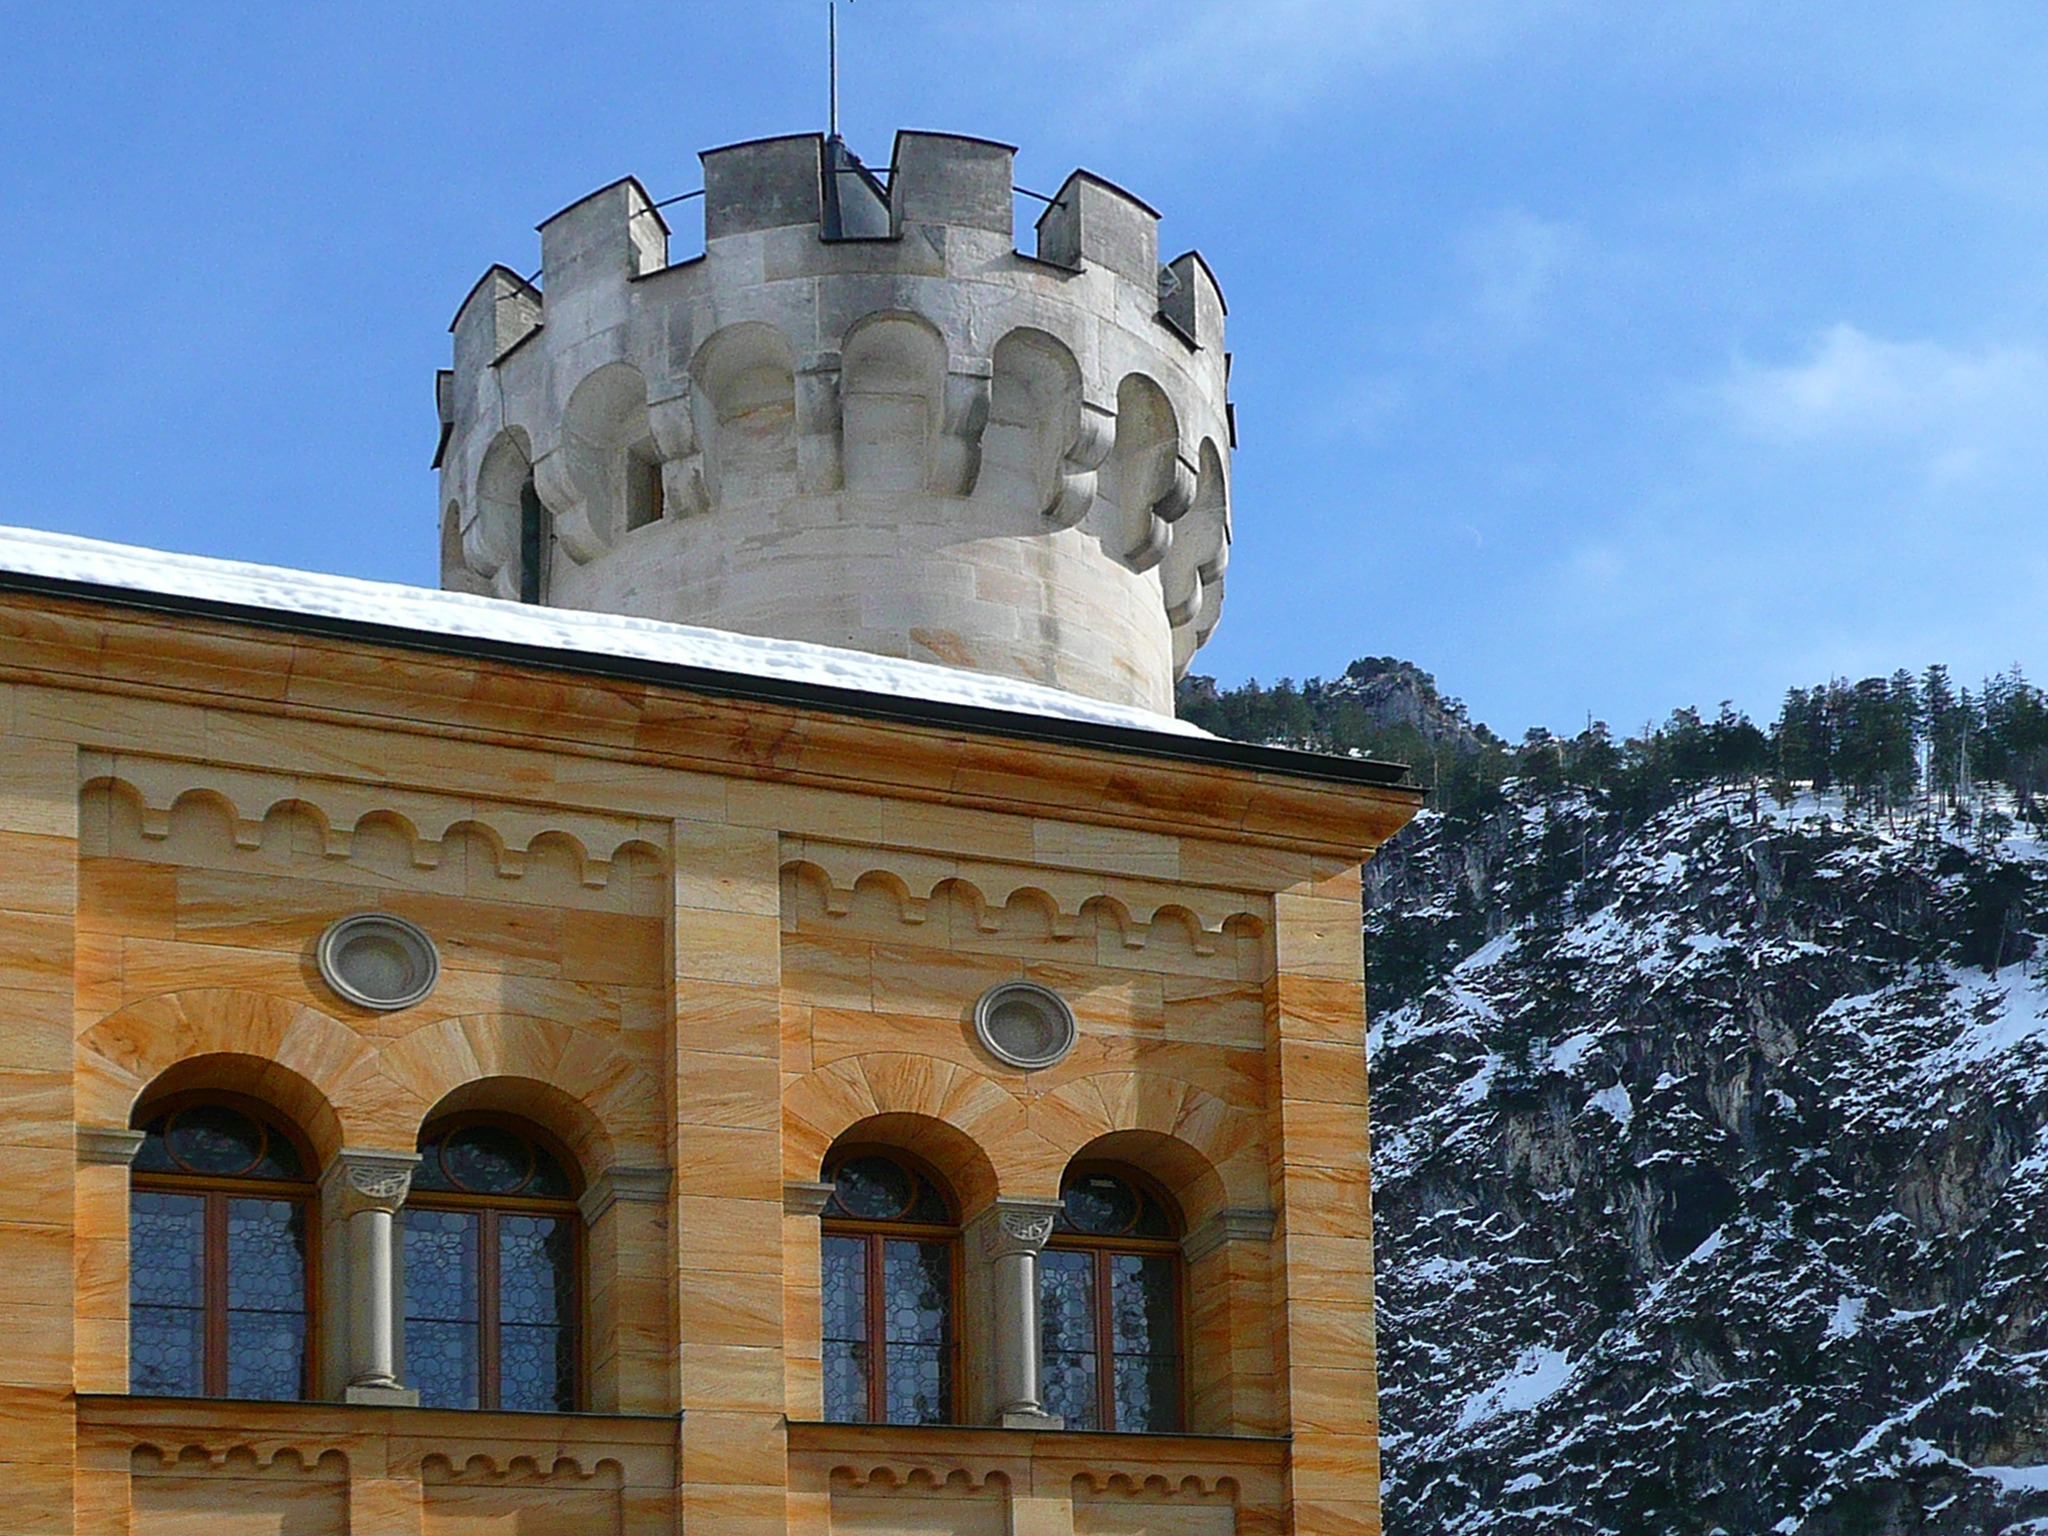
architecture, building, chateau, tower, castle, landmark, facade, place of worship, bell tower, places of interest, monastery, synagogue, bavaria, hohenschwangau, closed, romanesque style, fussen